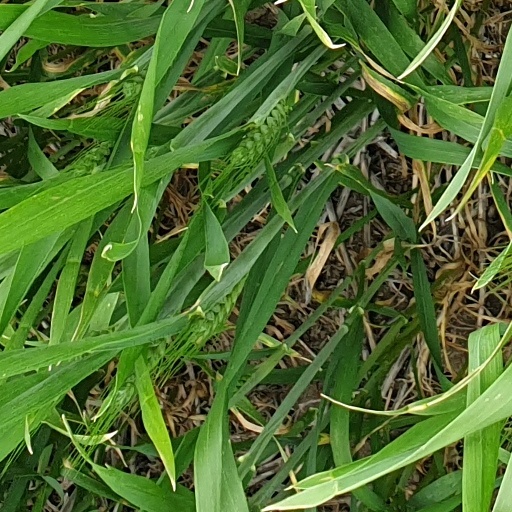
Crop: wheat